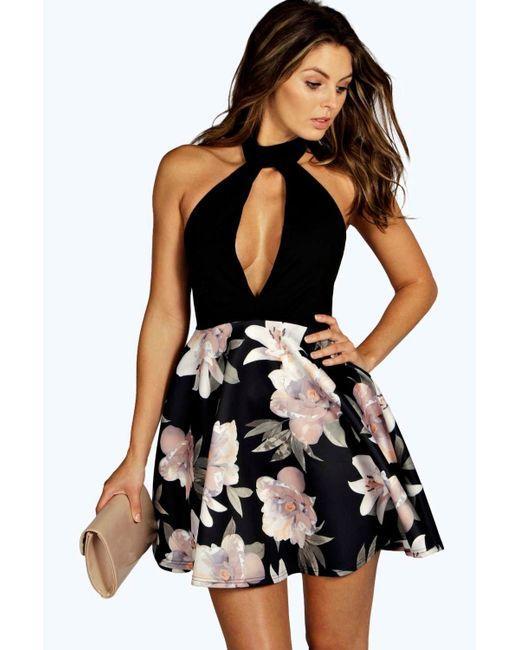
Ärmelloses Partykleid mit tiefem Halsausschnitt und Blumendruck Midi